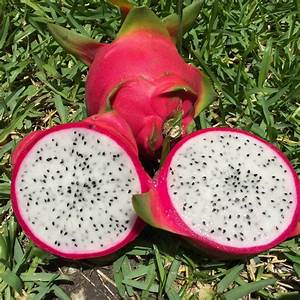
Label: Dragonfruit